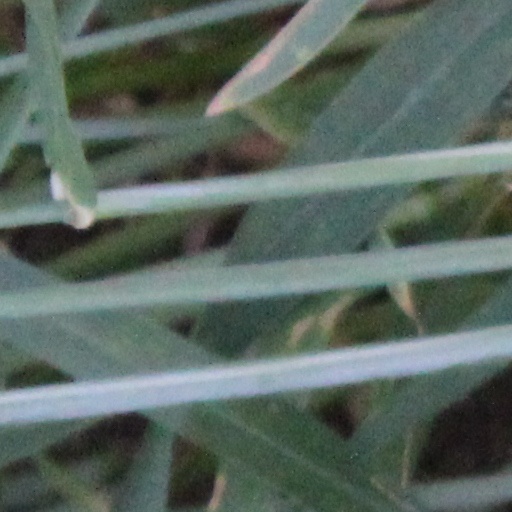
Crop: wheat